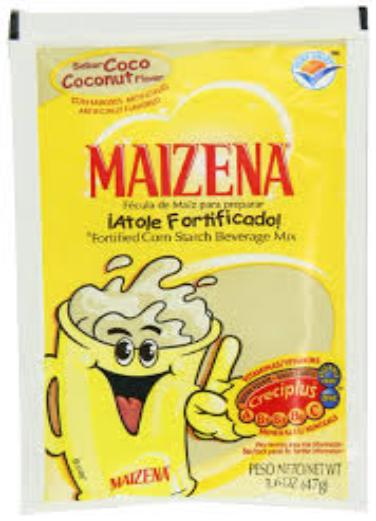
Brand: Maizena
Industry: Food